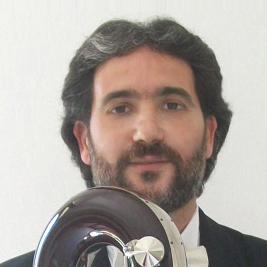
Age: 47